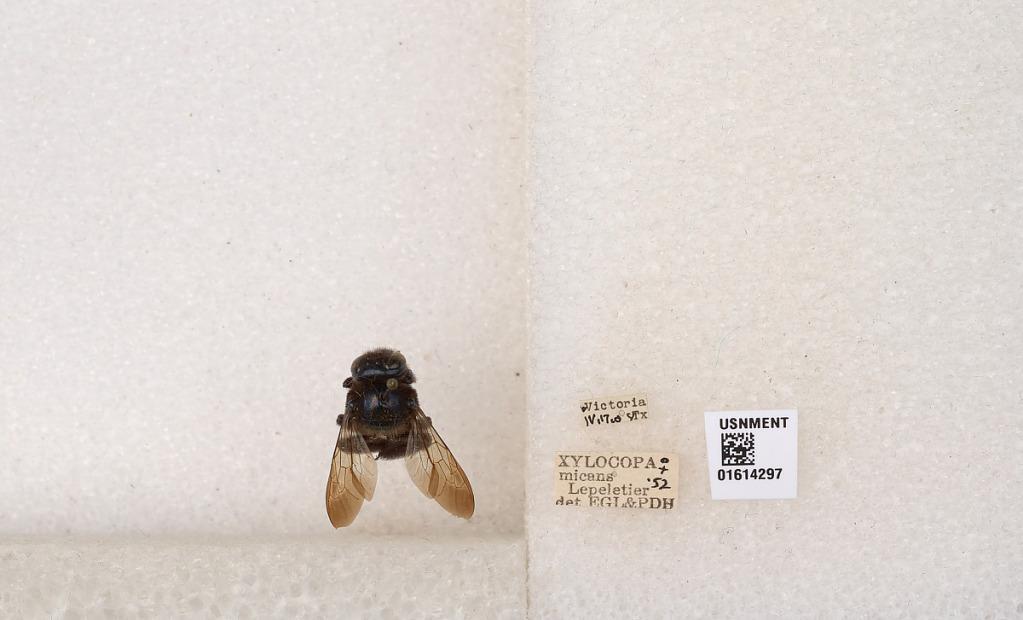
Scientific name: Xylocopa (Schonnherria) micans Lepeletier
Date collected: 1910-4-17
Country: United States
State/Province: Texas
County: Victoria
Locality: Victoria
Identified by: Hurd, P. D.